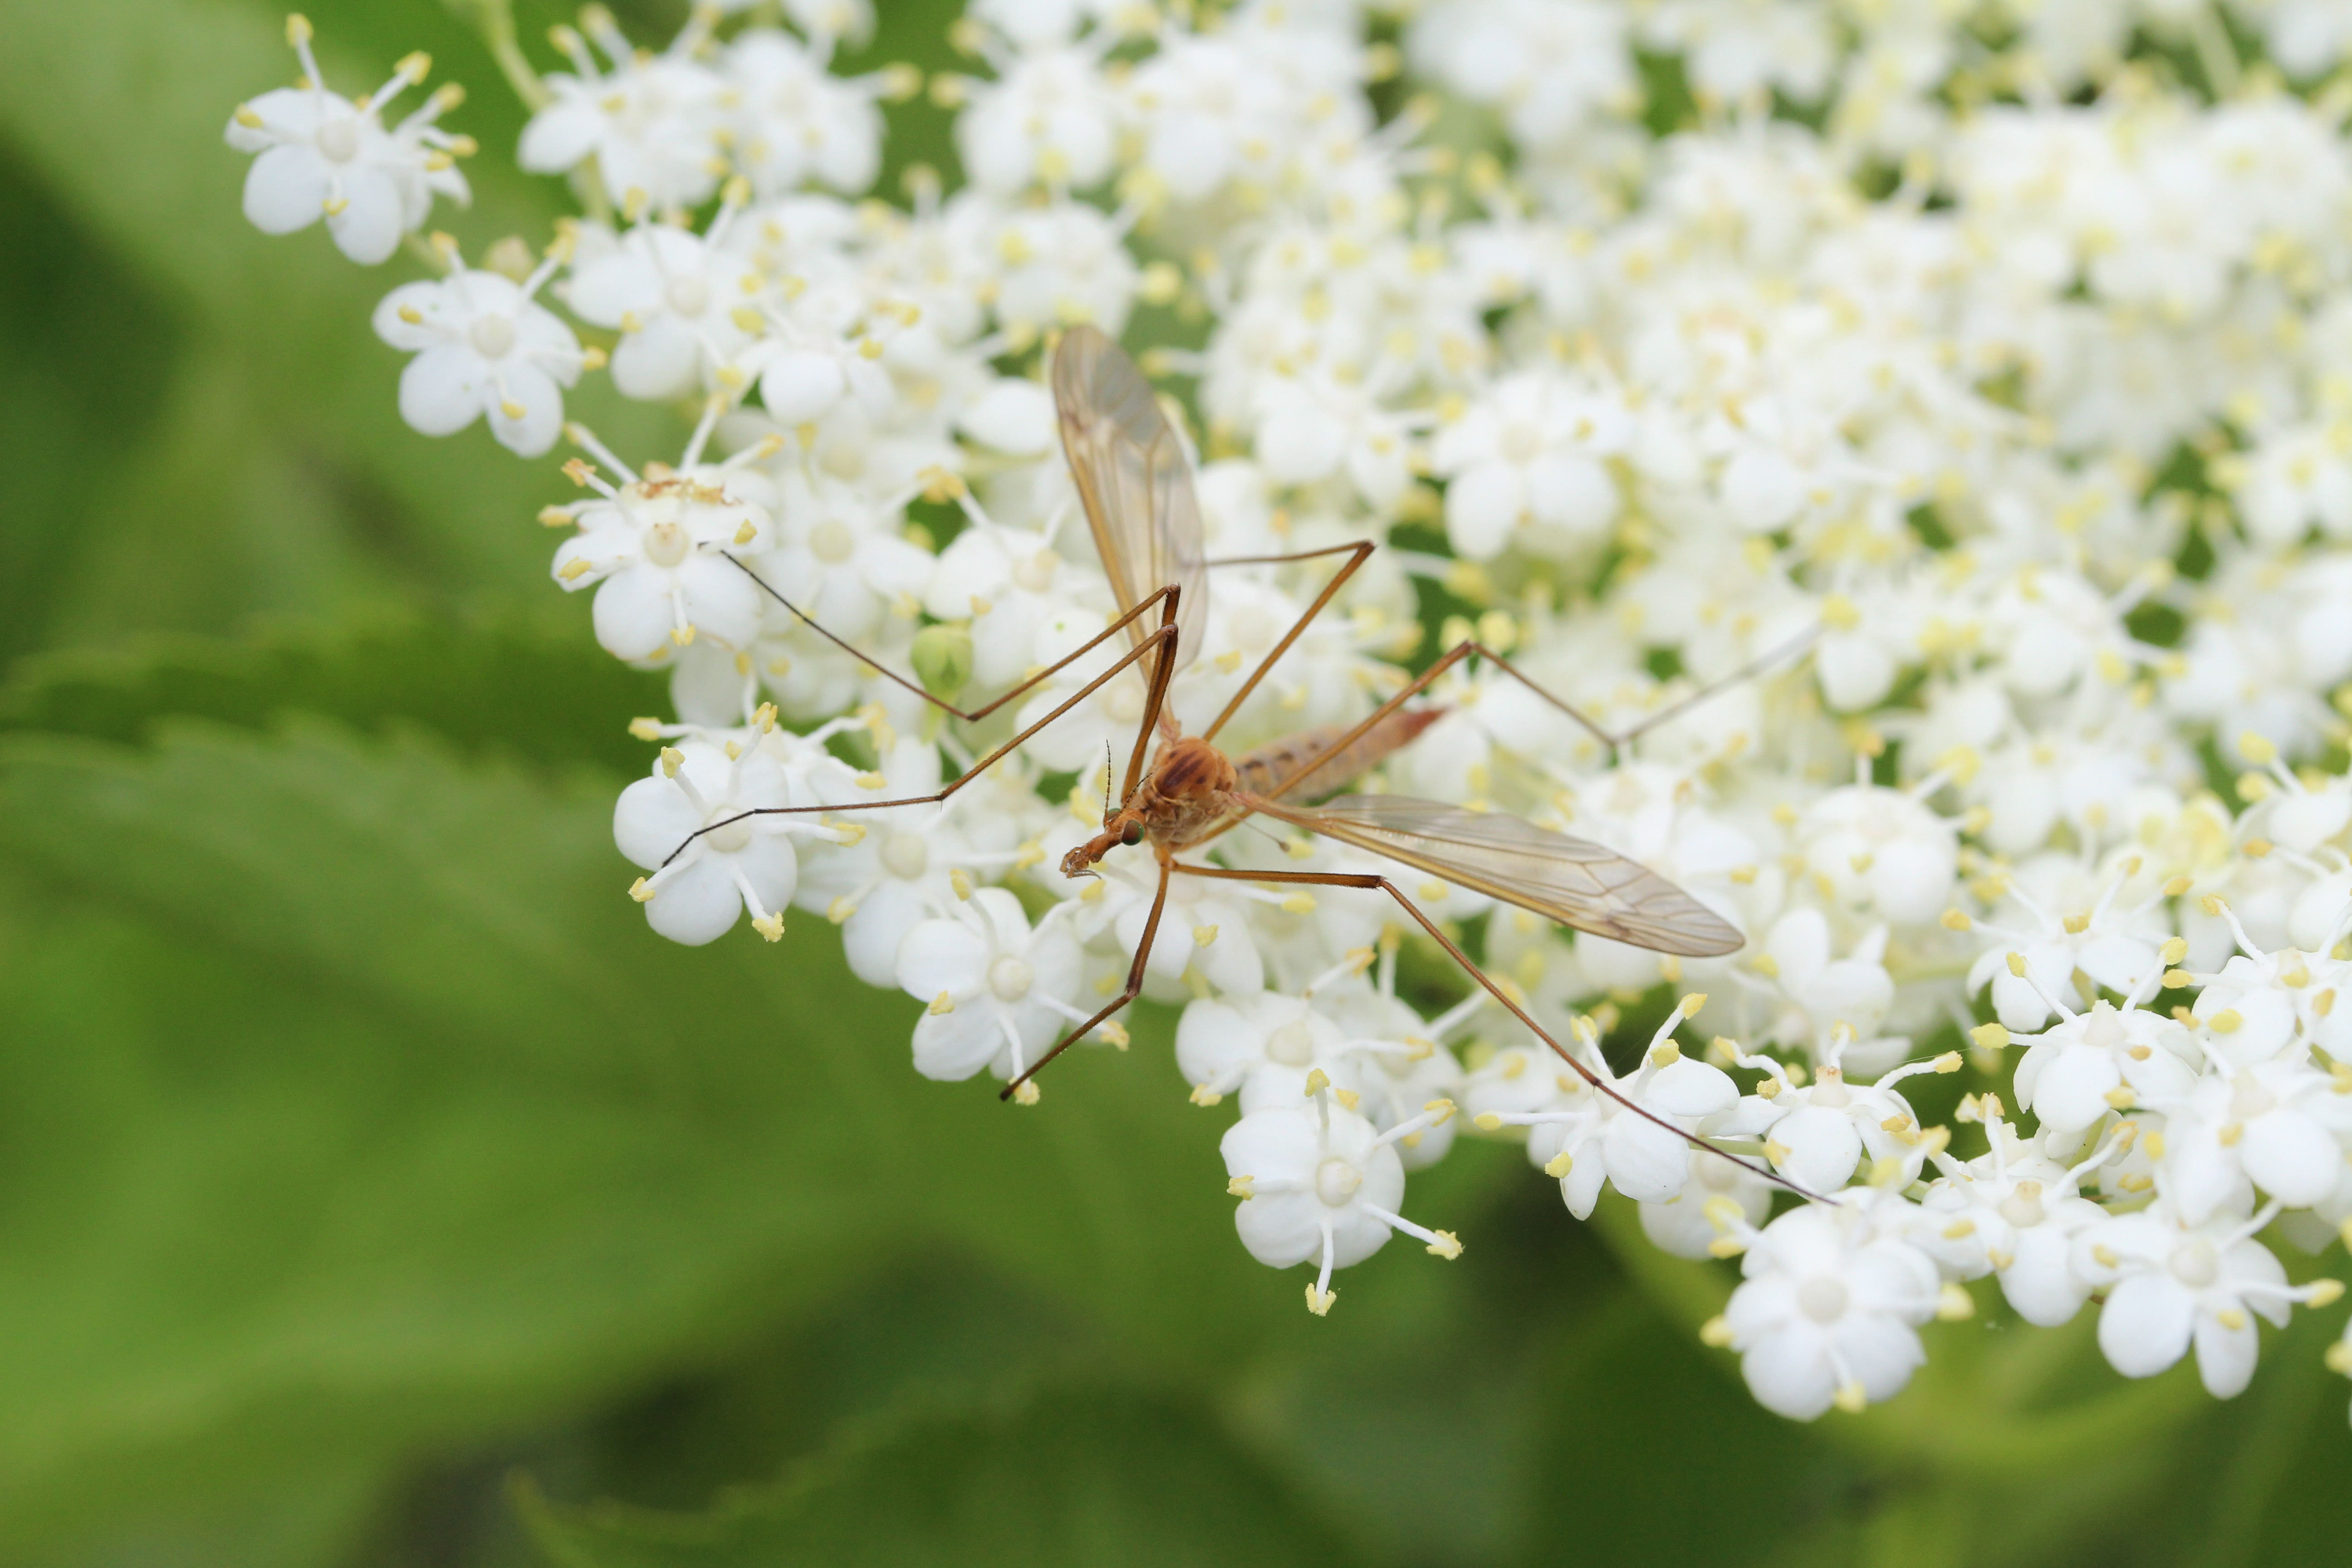
nature, branch, blossom, plant, meadow, flower, bush, insect, macro, botany, flora, invertebrate, wildflower, close up, elder, shrub, mosquito, beetle, macro photography, flowering plant, elderflower, male mosquito, woody plant, land plant, elderberry bush